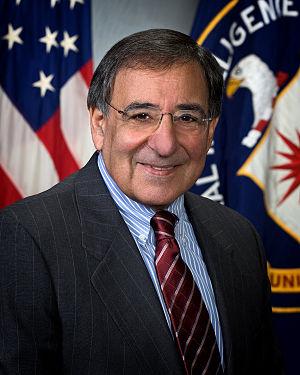
La présidence de Barack Obama, 44ᵉ président des États-Unis, débute le 20 janvier 2009 et s'achève le 20 janvier 2017, après l'élection présidentielle de 2016 à laquelle il ne peut participer, ayant effectué deux mandats.